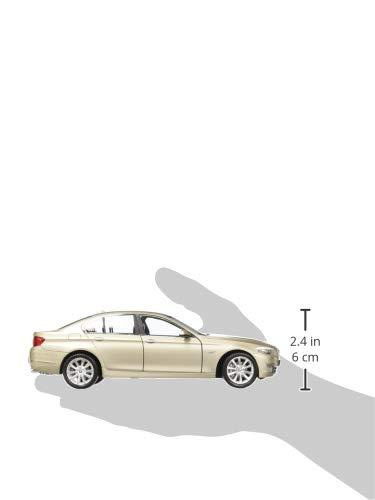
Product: Welly Collection 1:24 BMW 535I Diecast Model Car - Gold
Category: Toys & Games | Play Vehicles
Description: Made of Diecast with some plastic parts.
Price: $29.99